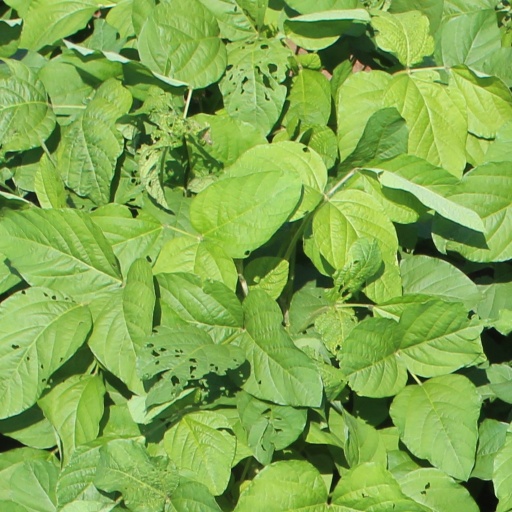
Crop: soybean